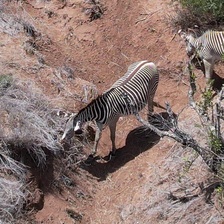
Pose orientation: left